WCTO

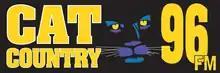
Logo before simulcasting with WWYY

96.1 became Cat Country WCTO and played a country music format. As a country music station, the station achieves some very high ratings. It has a live air staff almost full-time and focuses on country hits of the 1980s, 1990s and current music. Citadel merged with Cumulus Media on September 16, 2011.